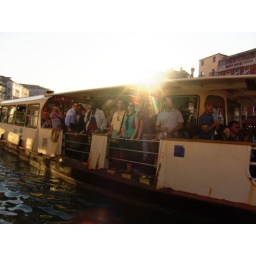
I'm standing in a copy of this boat going the opposite direction.